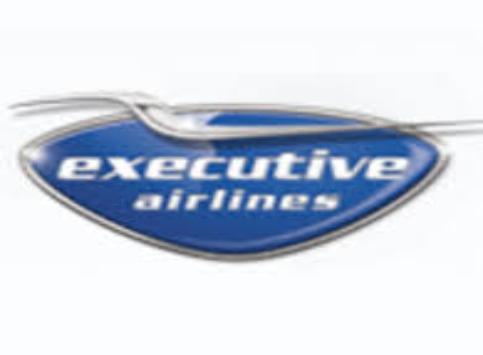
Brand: Executive Airlines
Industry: Transportation